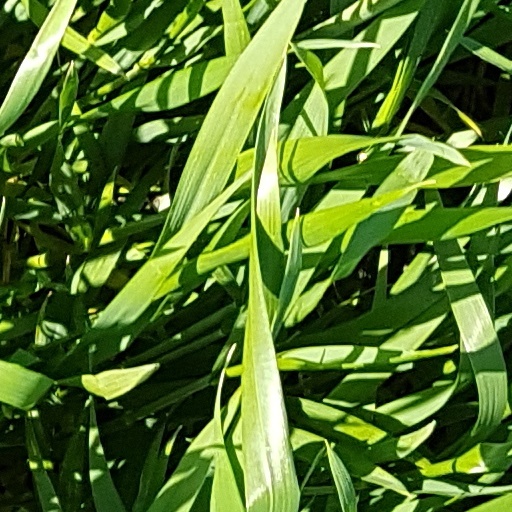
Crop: wheat